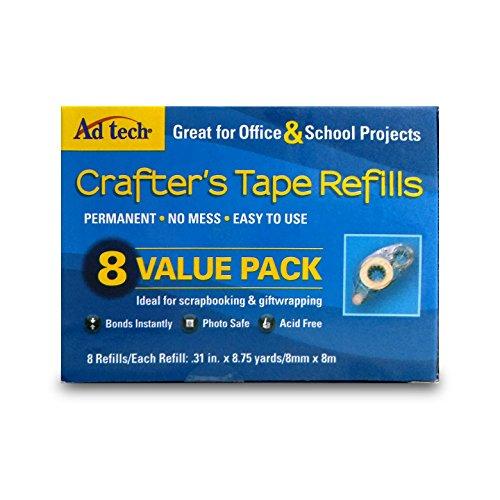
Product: AdTech 05674 Permanent Crafter's Tape Refills, single unit
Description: Easy to refill - just open the case, remove the used cartridge and pop in a new one.
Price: $8.93
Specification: ProductDimensions:4.5x1.5x3.2inches|ItemWeight:4.5ounces|ShippingWeight:4.8ounces(Viewshippingratesandpolicies)|DomesticShipping:ItemcanbeshippedwithinU.S.|InternationalShipping:ThisitemcanbeshippedtoselectcountriesoutsideoftheU.S.LearnMore|ASIN:B019SC4JV6|Itemmodelnumber:05674|Manufacturerrecommendedage:8months-8years